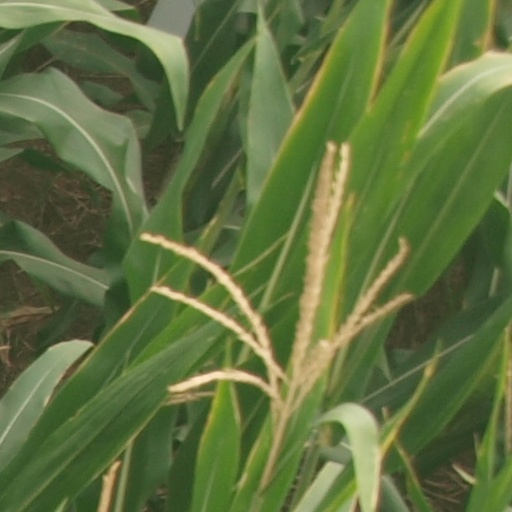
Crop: maize; corn